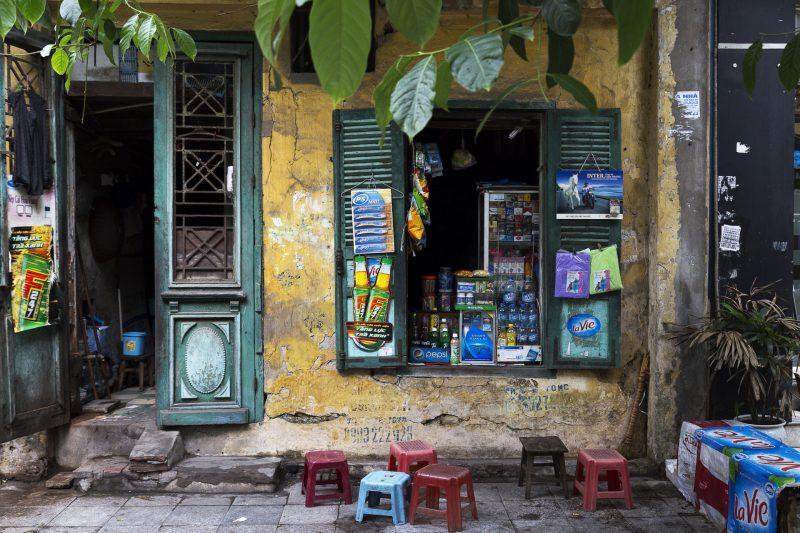
có một vài đồ vật được bày ra ở khu vực cửa sổ của căn nhà